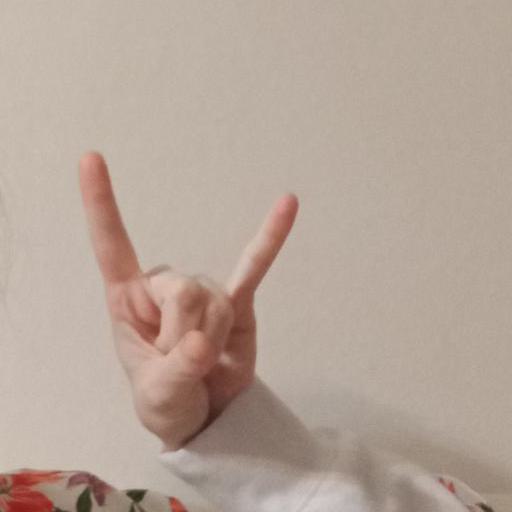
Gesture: rock